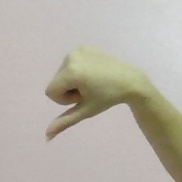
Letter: waw